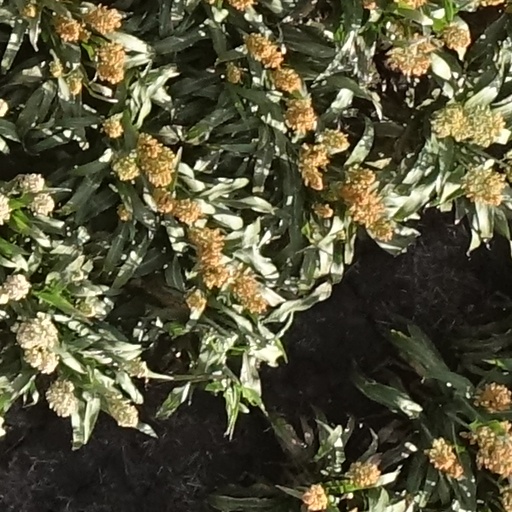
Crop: sorghum